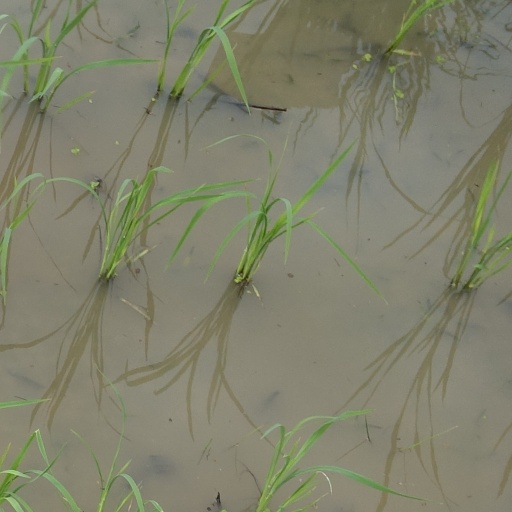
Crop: rice